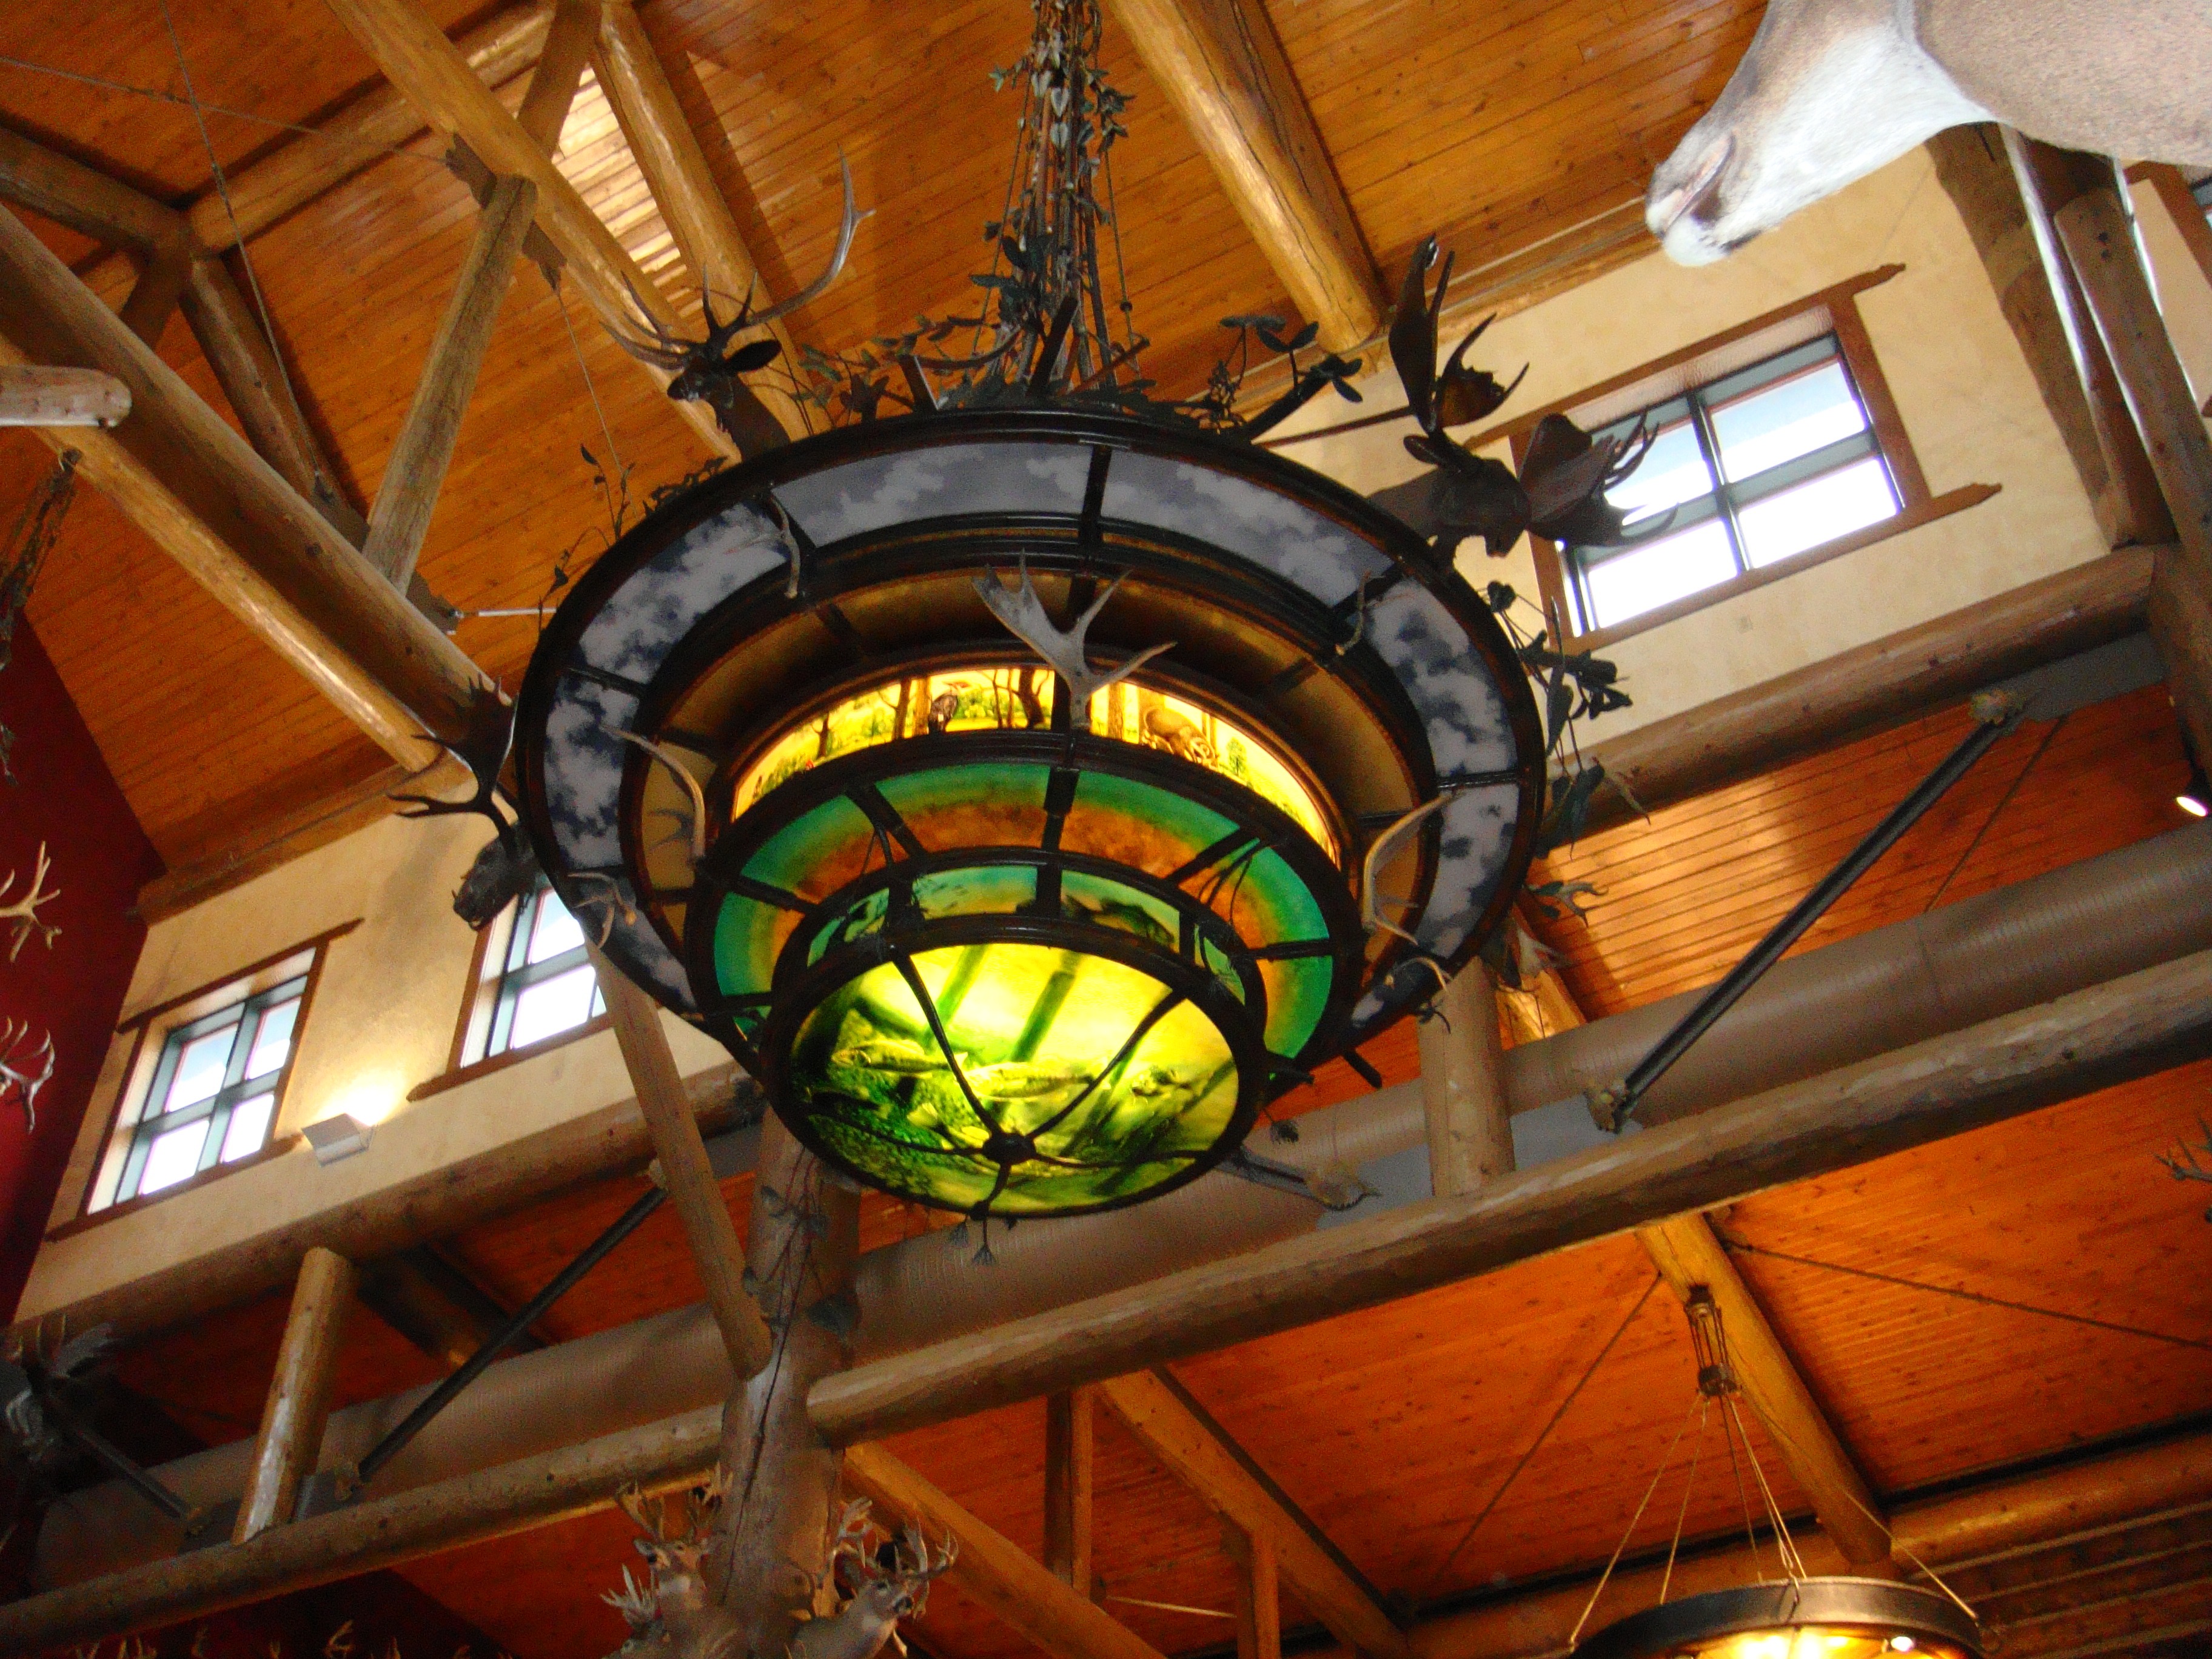
light, architecture, window, glass, ceiling, cathedral, lighting, stained glass, stained, chandelier, dome